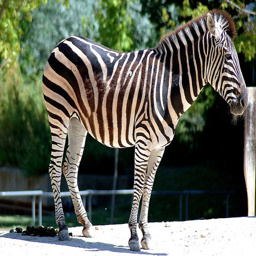
A zebra standing next to a tree covered landscape.
A zebra is standing alone on a paved area.
A zebra is standing on a concrete platform with grassy area in the background.
A zebra standing on display in the sun.
a zebra is standing still in a zoo